Screen Souvenirs

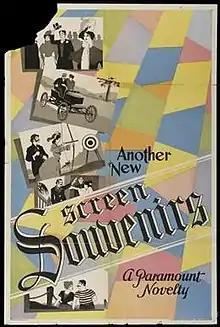
Film poster

Screen Souvenirs is a 1932 American short film. At the 5th Academy Awards, held in 1932, it was nominated for an Academy Award for Best Short Subject (Novelty).